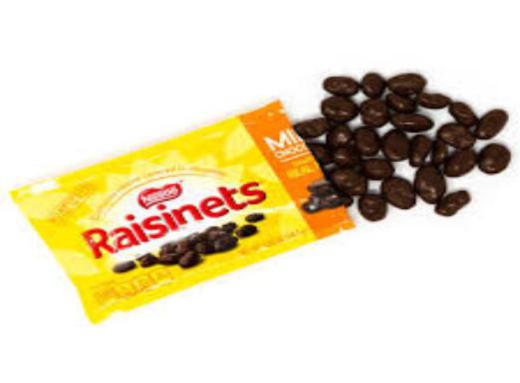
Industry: Food